Bruay-la-Buissière

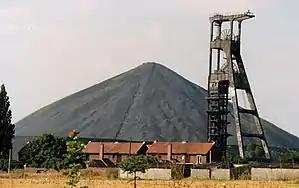
Slag heap

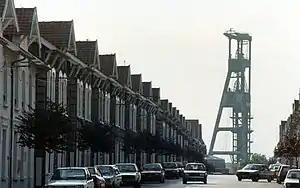
Miners' houses

It is a former coalmining town some southwest of Béthune and southwest of Lille, at the junction of the D57 and the N47 roads.